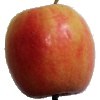
Label: Apple Pink Lady 1